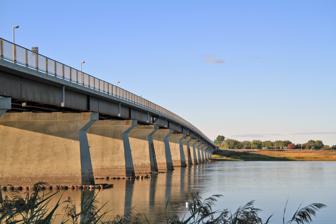
Building: Le Gardeur Bridge
Country: Canada
Year built: 1939
For other uses, see Le Gardeur . Bridge in Montreal Le Gardeur Bridge Coordinates 45°42′13″N 73°29′1″W / 45.70361°N 73.48361°W / 45.70361; -73.48361 Carries Route 138 , Notre-Dame Street Crosses Rivière des Prairies Locale Montreal ( Rivière-des-Prairies–Pointe-aux-Trembles ) Official name Pont Le Gardeur Maintained by Transports Québec Characteristics Clearance below (?) Location 45°42′13″N 73°29′1″W / 45.70361°N 73.48361°W / 45.70361; -73.48361 The Le Gardeur Bridge is a beam bridge that connects the east end of the island of Montreal , in Pointe-aux-Trembles , to Repentigny . The bridge has two sections across the Rivière des Prairies , which are separated by Île Bourdon . The length of the structures is 297 metres (974 ft) (west) and 565 metres (1,854 ft) (east). Built in 1939, the bridge underwent a major reconstruction in 2001 as well as the addition of a reserved lane for the Metrobus on the eastern structure. The work included the demolition, reconstruction and widening of the bridge deck , which included the new transit lane, and its approaches as well as the rehabilitation of the 24 pillars . The Ministry of Transport also made emergency repairs in 1999 to solidify the structure, and frequent inspections were made between 1999 and the reconstruction of the bridge, which was estimated at over $26 million. The bridge is part of Quebec Route 138 , which runs from the Canada–United States border southwest of Huntingdon to the Côte-Nord region via Trois-Rivières and Quebec City . It is one of only two river crossings at the eastern tip of Montreal to the Lanaudière region ( Repentigny , Charlemagne and Lavaltrie areas), the other being the Charles de Gaulle Bridge on Quebec Autoroute 40 . This section of Route 138 is named Notre-Dame Street , and the eastern end of the bridge also marks the start of the Chemin du Roy , a portion of Route 138 that follows the historic road to Quebec City . Each day, approximatively 20,000 vehicles use the bridge, which is an alternative route to the more congested Charles de Gaulle Bridge during rush hours. The road has two lanes of traffic in each direction, together with sidewalks and a bicycle lane/path. On both sides of the bridge, it is known as Rue Notre-Dame but immediately after crossing the bridge, westbound Route 138 turns into Sherbrooke Street via a new roundabout through most of the eastern half of the island, including Downtown Montreal . A railway bridge used for Via Rail train service is just west of Pierre Le Gardeur Bridge. The bridge is named after Pierre Legardeur (1600–1648), a New France general and the first lord of Repentigny. See also List of bridges in Canada List of bridges spanning the Rivière des Prairies List of crossings of the Rivière des Prairies References